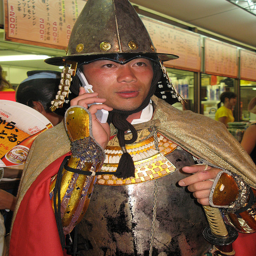
A man wearing plate armor and metal helmet while talking on a cell phone.
An Asian man dressed in armor talking on a cell phone.
A man in a knight costume on a cell phone.
a man in japanese armor talking on a cell phone
A person dressing in a warrior costume on a cell phone.